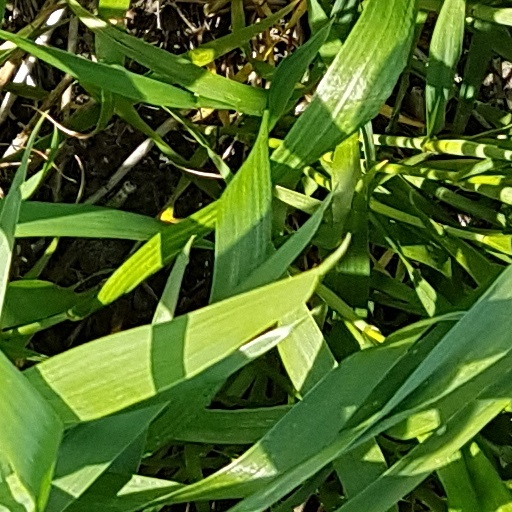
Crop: wheat